Sandra Grimes

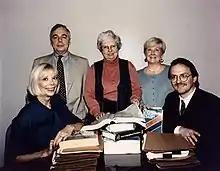
The Central Intelligence Agency team that discovered Soviet mole Aldrich Ames. From left to right: Sandy Grimes, Paul Redmond, Jeanne Vertefeuille, Diana Worthen, Dan Payne.

In October 1966, a friend informed Grimes that a CIA recruiter was on campus, and told her she "would make a perfect spy." She subsequently interviewed with the CIA, and was hired as a GS-06 Intelligence Assistant, a job classification which required that she obtain security and medical clearances before being granted unrestricted access to the potentially sensitive documentation she would be seeing. When she reported for duty at the Ames building in Rosslyn, Virginia, she and her fellow co-workers became clerical employees.